SD Gundam Musha Banchō Fūunroku

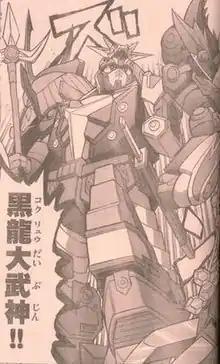
Kokuryu's solo Gigantic Musha Mode(Kokuryu Daibujin), combined with Musha Nataku

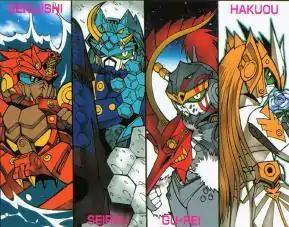
Allies and enemies of Kokuryu

The collected third and fourth volume present extra content that was not seen in the original Comic BomBom publishing. Volume three contains a trio of yonkomas focusing on: